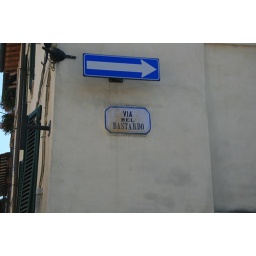
road sign in italy